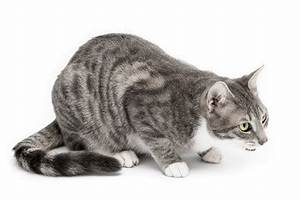
Label: cat